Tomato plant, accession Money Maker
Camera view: horizontal (90 deg, fisheye); turntable rotation: 180 degrees
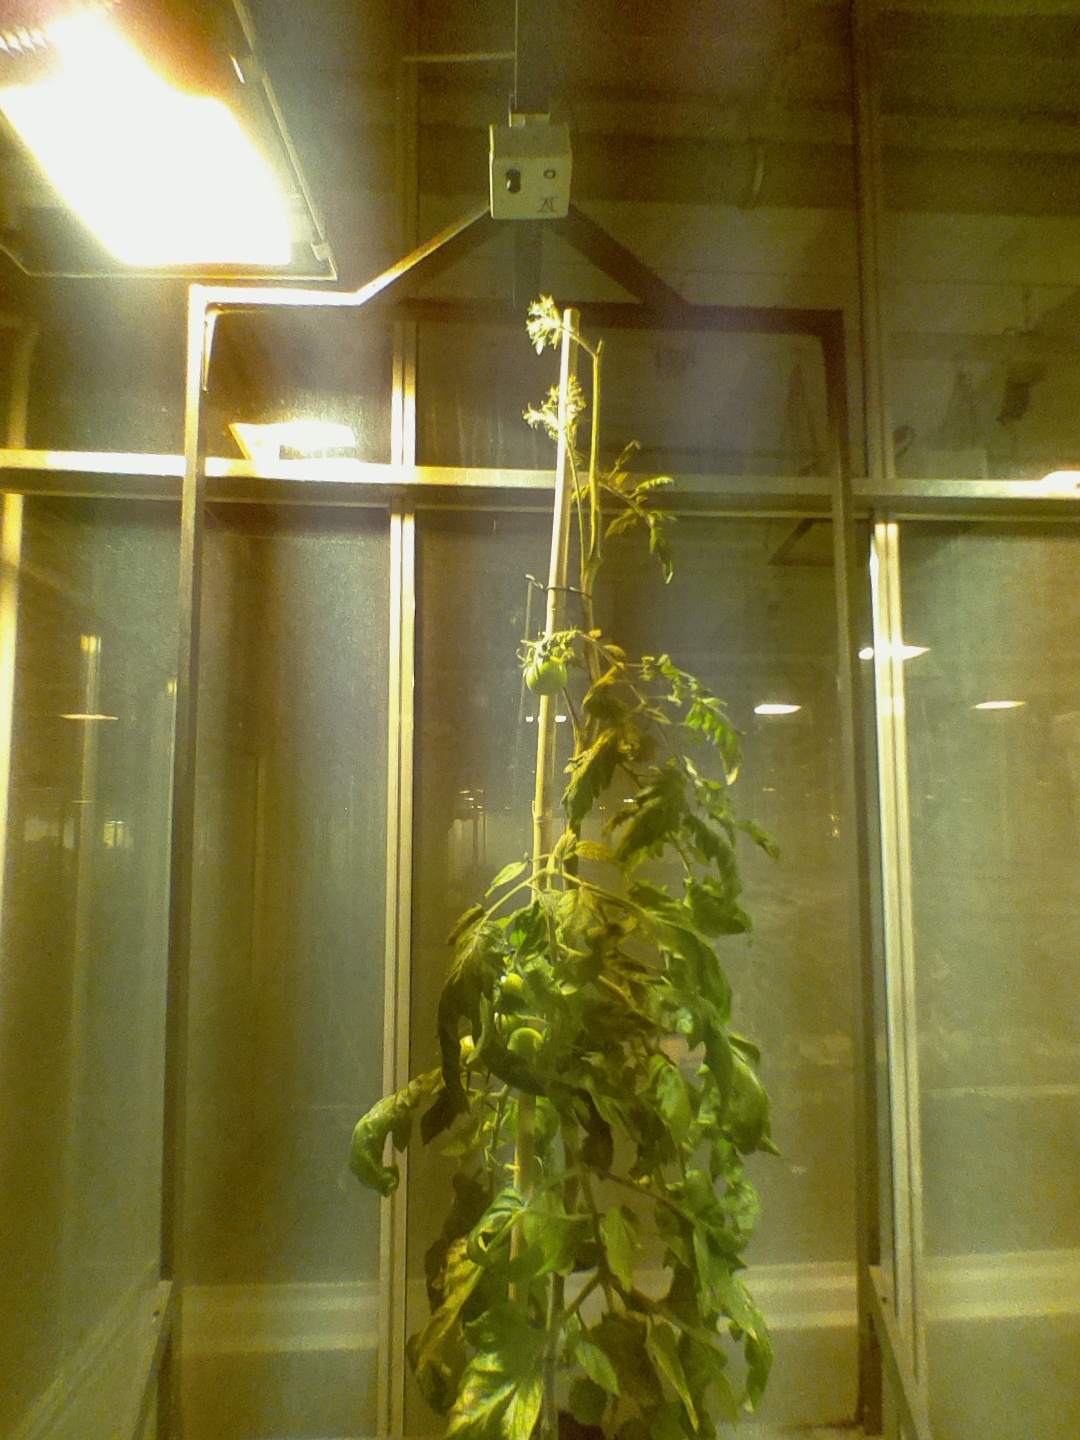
BBCH growth stage 76: 60%-70% of final fruit size